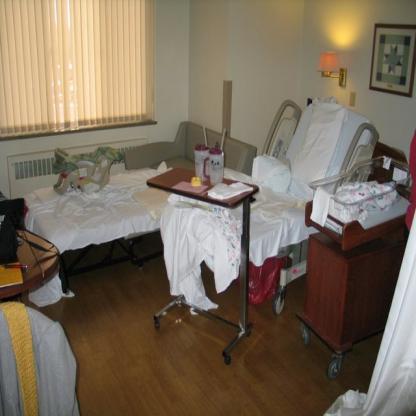
Scene: Indoor